Welland Phipps

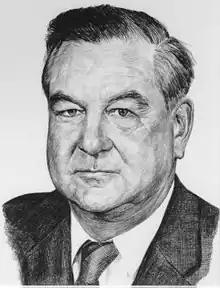
Welland Phipps

Weldy and Angayuroluk, was a Canadian military pilot and prisoner of war during World War II, a pioneer bush pilot, inventor and a territorial level politician.